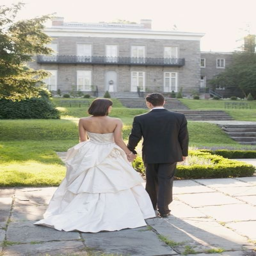
greek revival structure is a beautiful backdrop for a wedding